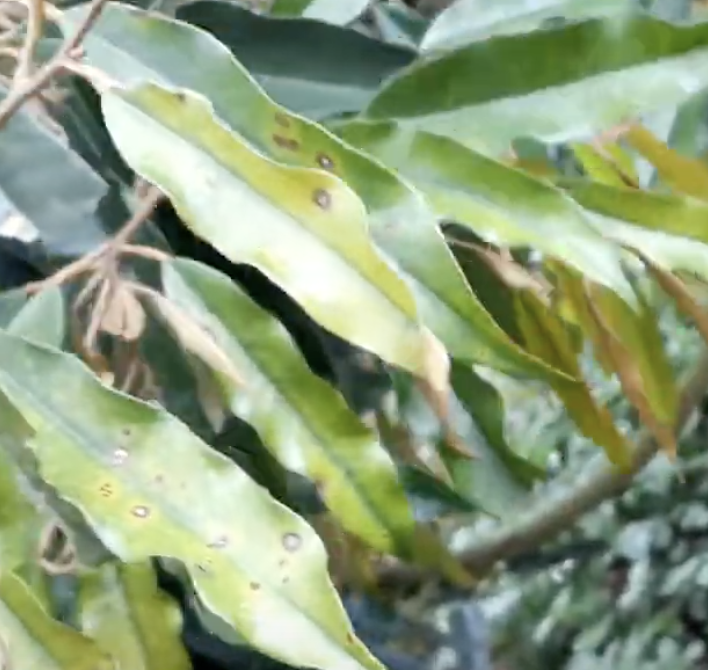
Label: canker_disease